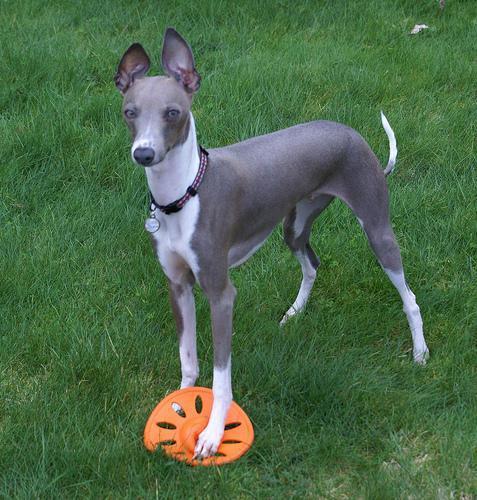
Italian_greyhound